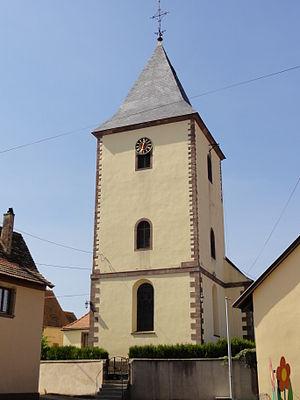
Maennolsheim [mɛnɔlsaɪm] est une commune française située dans le département du Bas-Rhin, en région Grand Est.